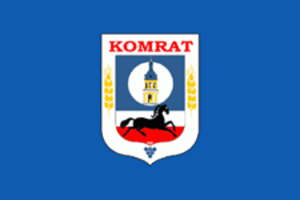
Comrat est une ville de Moldavie, la capitale de la Gagaouzie, région autonome du sud du pays. Elle est également le chef-lieu de l'un des trois district qui composent cette région. Elle compte environ 25 000 habitants.